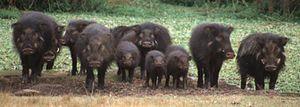
Le Gabon, en forme longue la République gabonaise, est un pays situé en Afrique centrale, traversé par l'équateur, frontalier à l'est, au sud-est et au sud de la république du Congo, au nord-nord-ouest de la Guinée équatoriale et au nord du Cameroun. Ancienne colonie française, le Gabon est indépendant depuis le 17 août 1960.
L'hylochère est la seule espèce du genre Hylochoerus, un suiné.